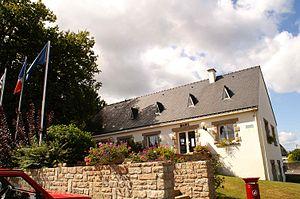
Mairie de Marzan, dans le Morbihan, le 4 septembre 2009
Marzan [maʁzɑ̃] est une commune française, située dans le département du Morbihan en région Bretagne.